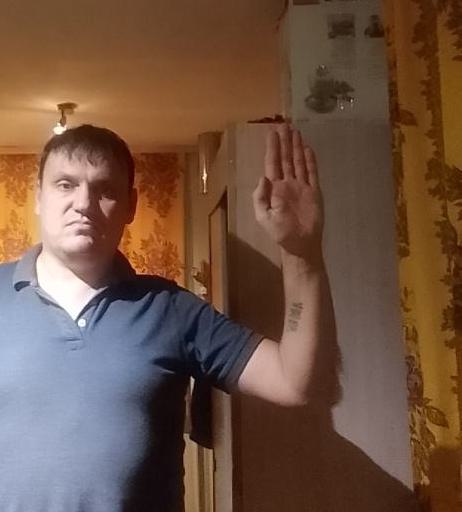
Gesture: stop